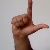
The image shows a hand gesture representing the letter 'L' in Indian Sign Language.